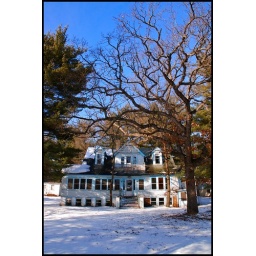
The office building for a series of small cabins in the Wisconsin Dells.